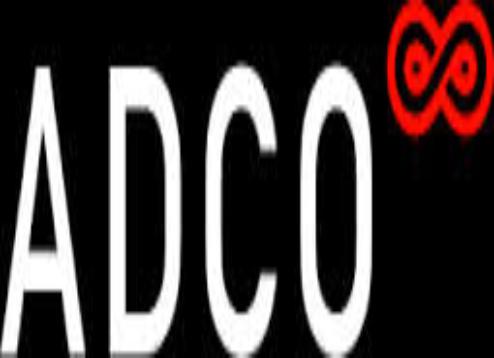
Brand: ADCO
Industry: Necessities